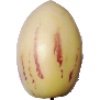
Label: pepino